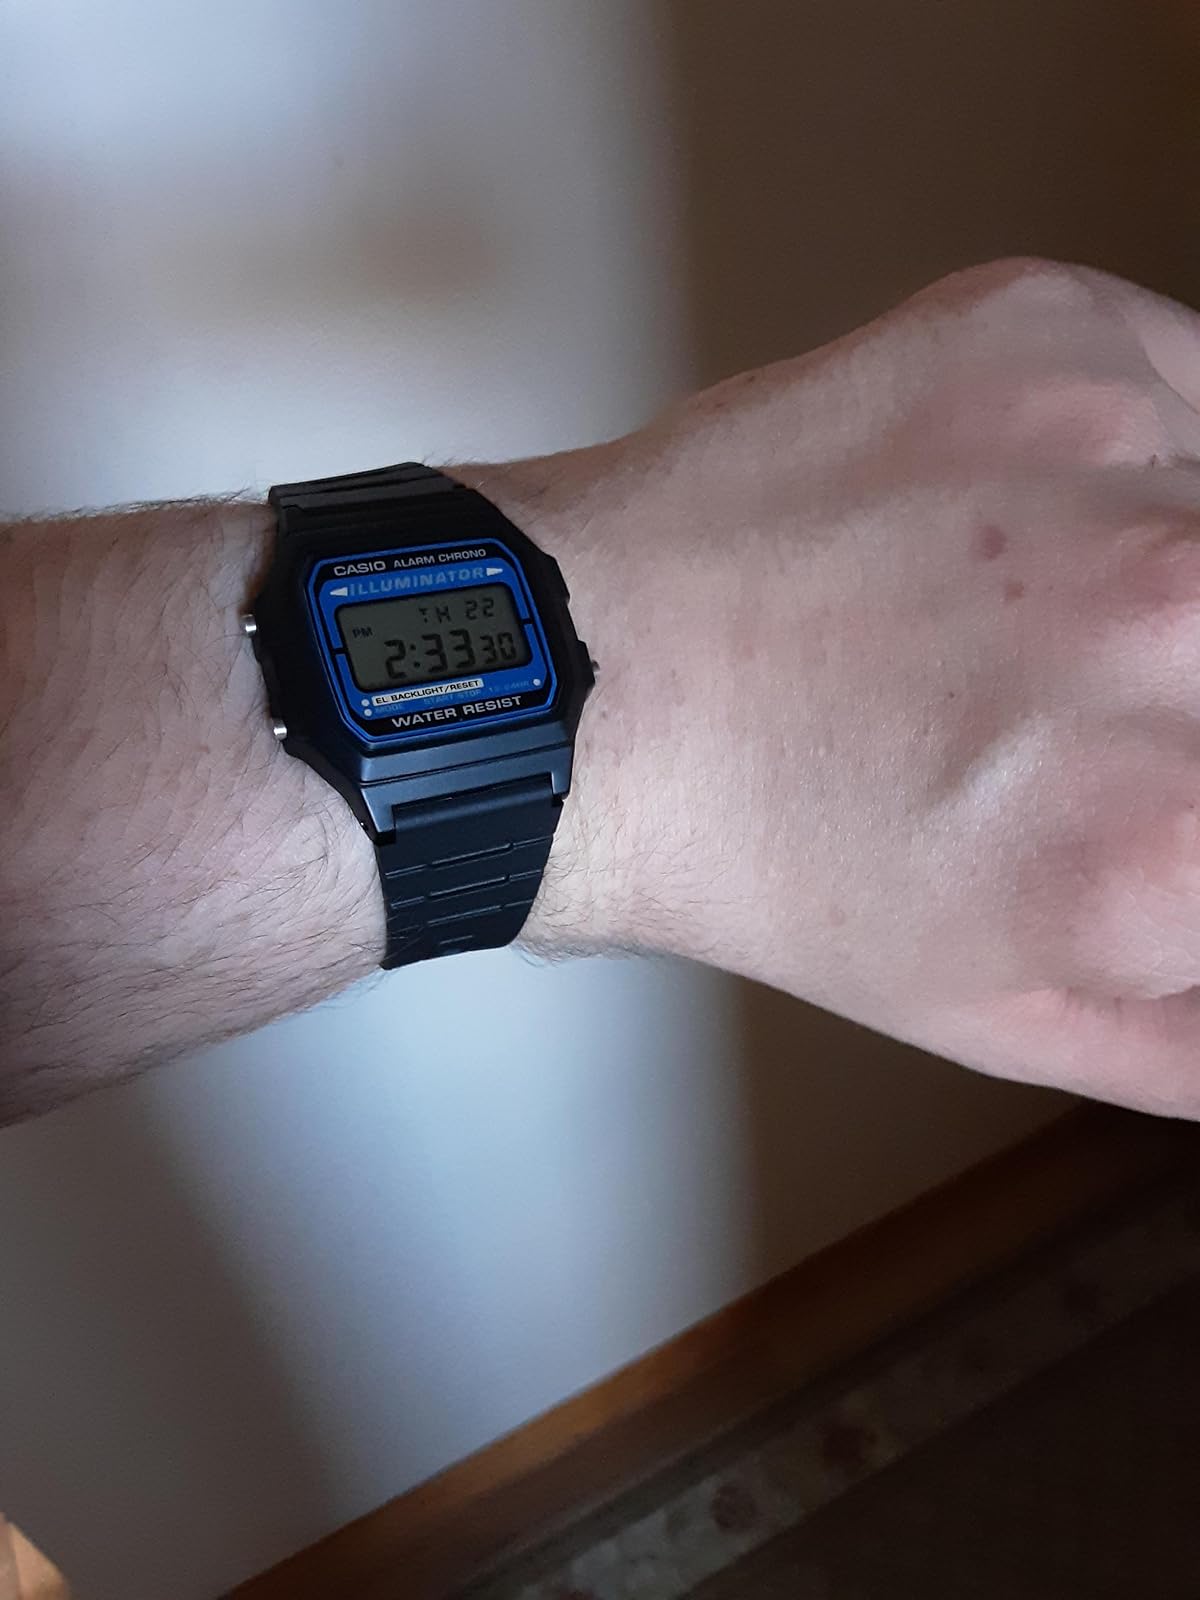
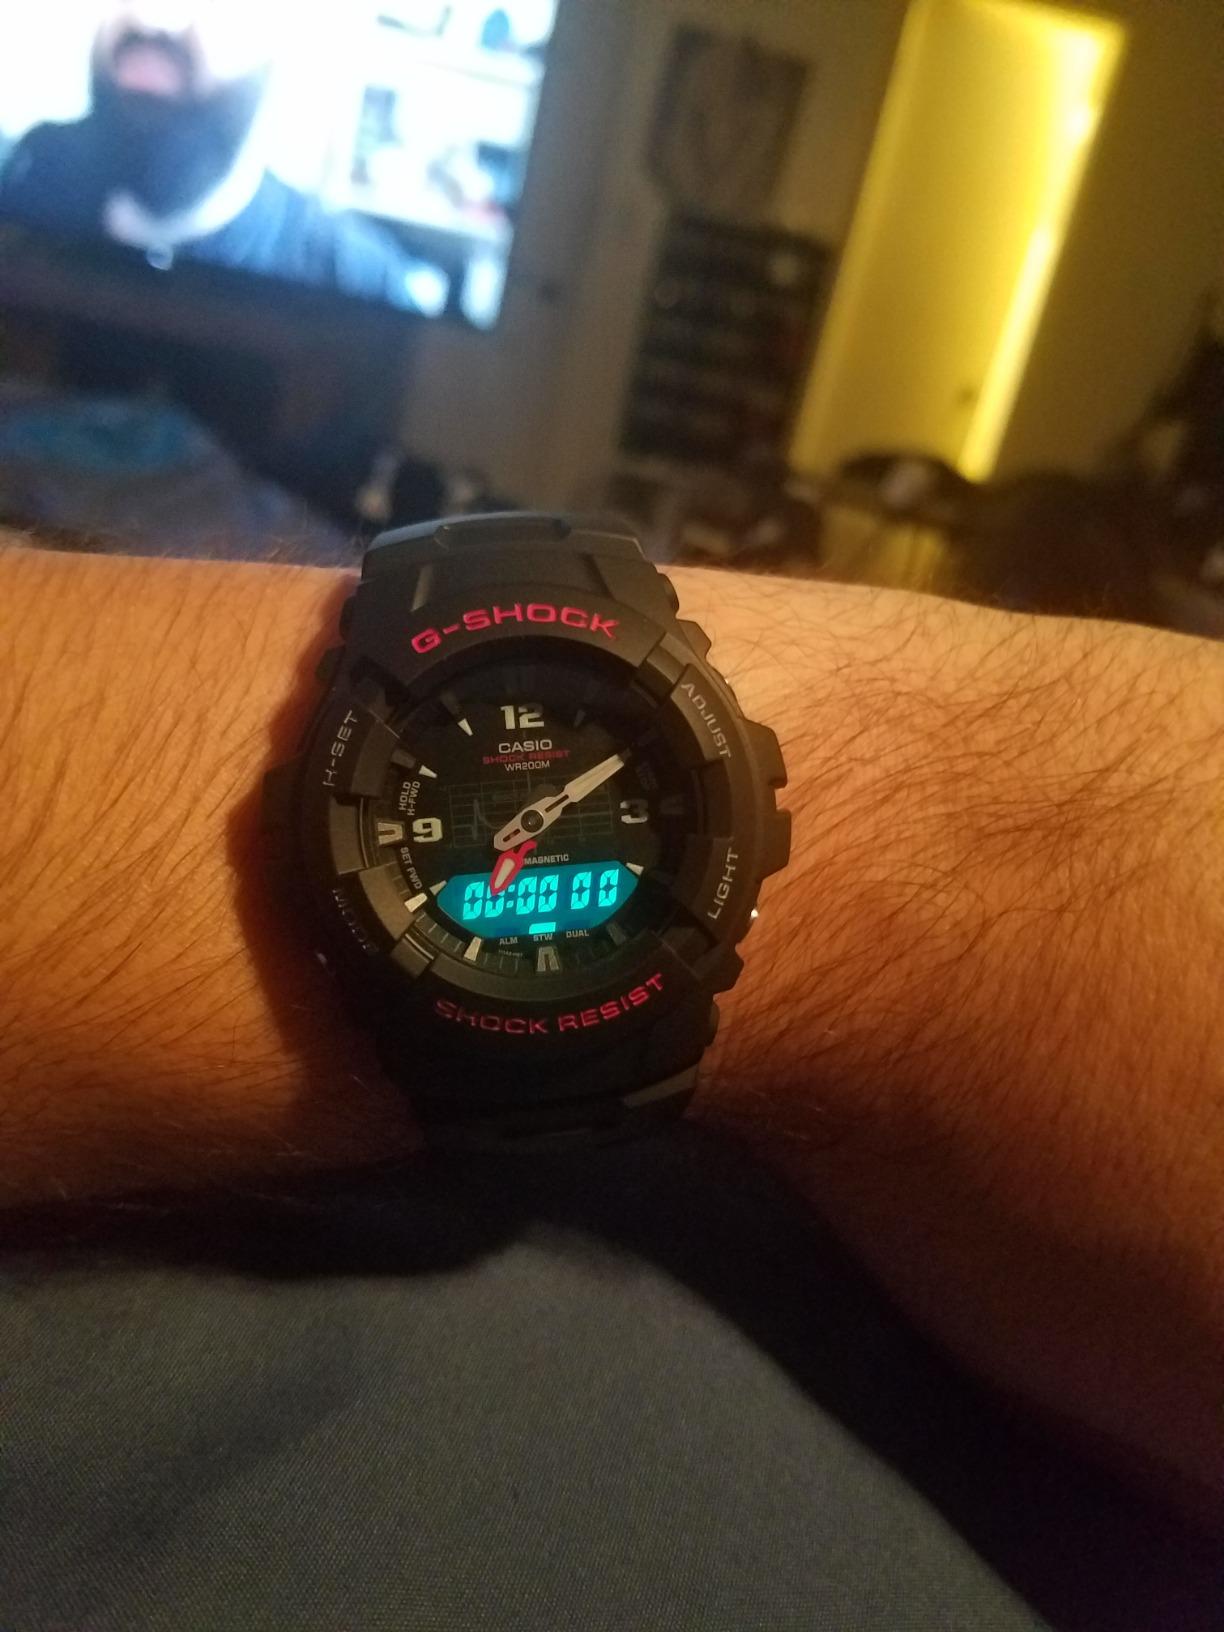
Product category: accessories_watch
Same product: no